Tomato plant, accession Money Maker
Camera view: tilt-top (135 deg); turntable rotation: 60 degrees
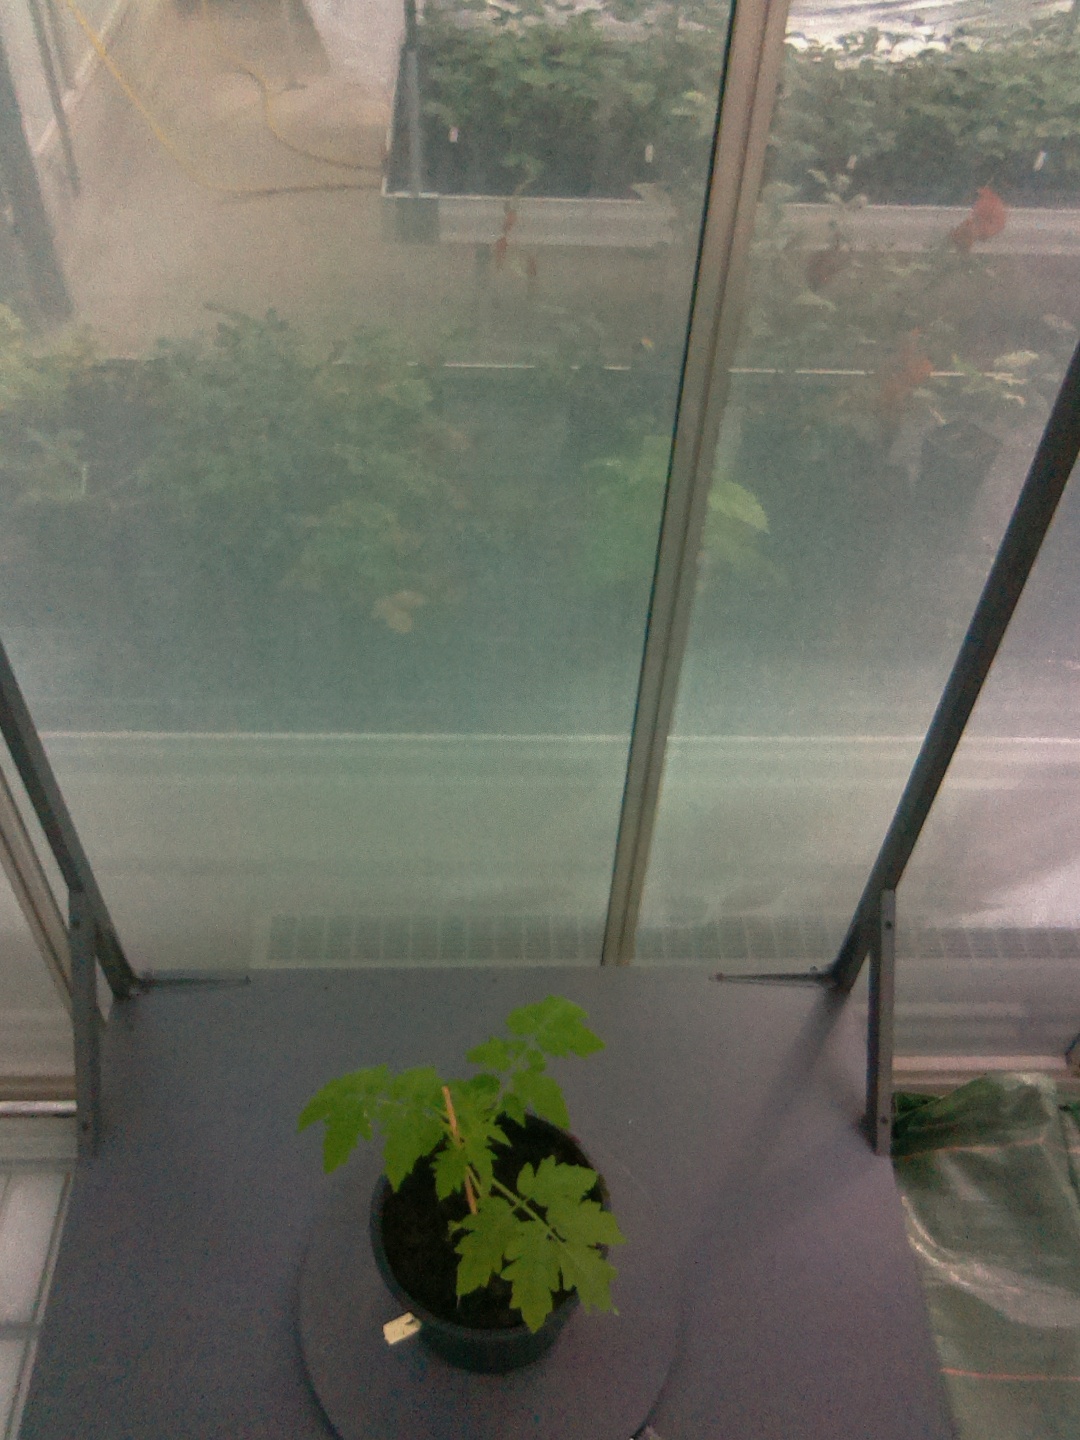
BBCH growth stage 13: 6 of true leaves visible